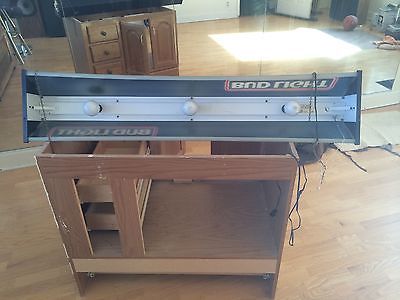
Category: table